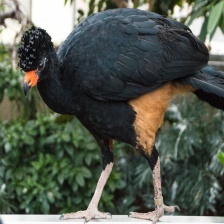
Species: WATTLED CURASSOW
Scientific name: CRAX GLOBULOSA